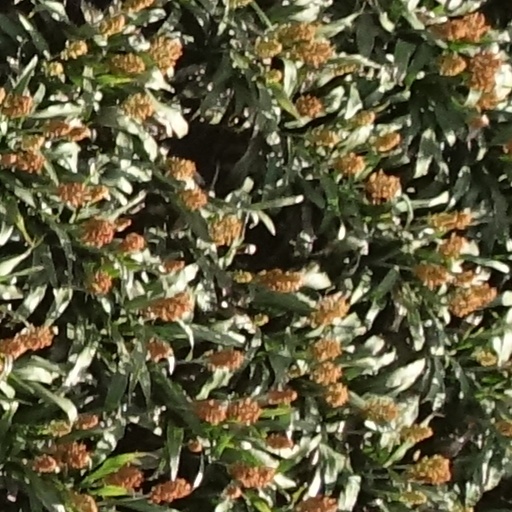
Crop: sorghum